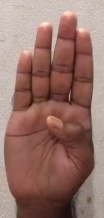
ASL sign: B